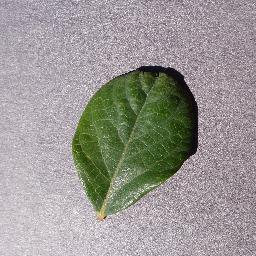
Label: Blueberry___healthy